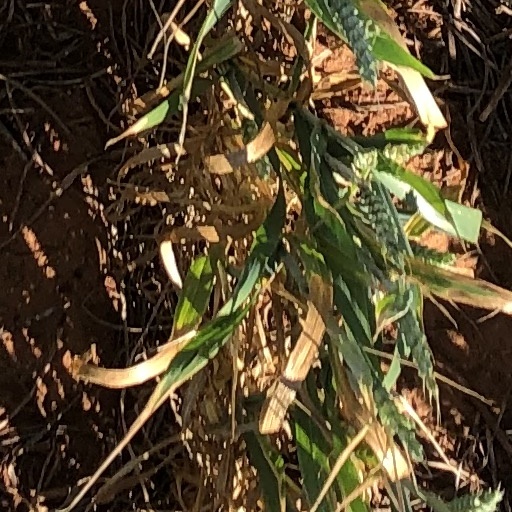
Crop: wheat